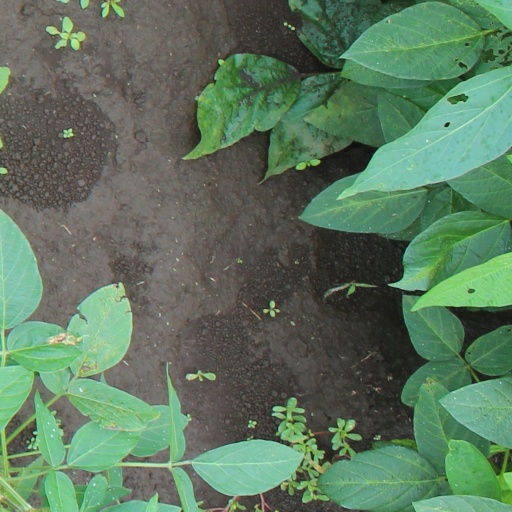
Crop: soybean